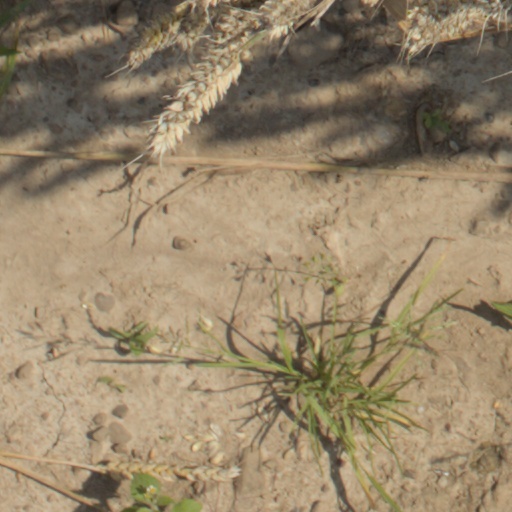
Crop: wheat